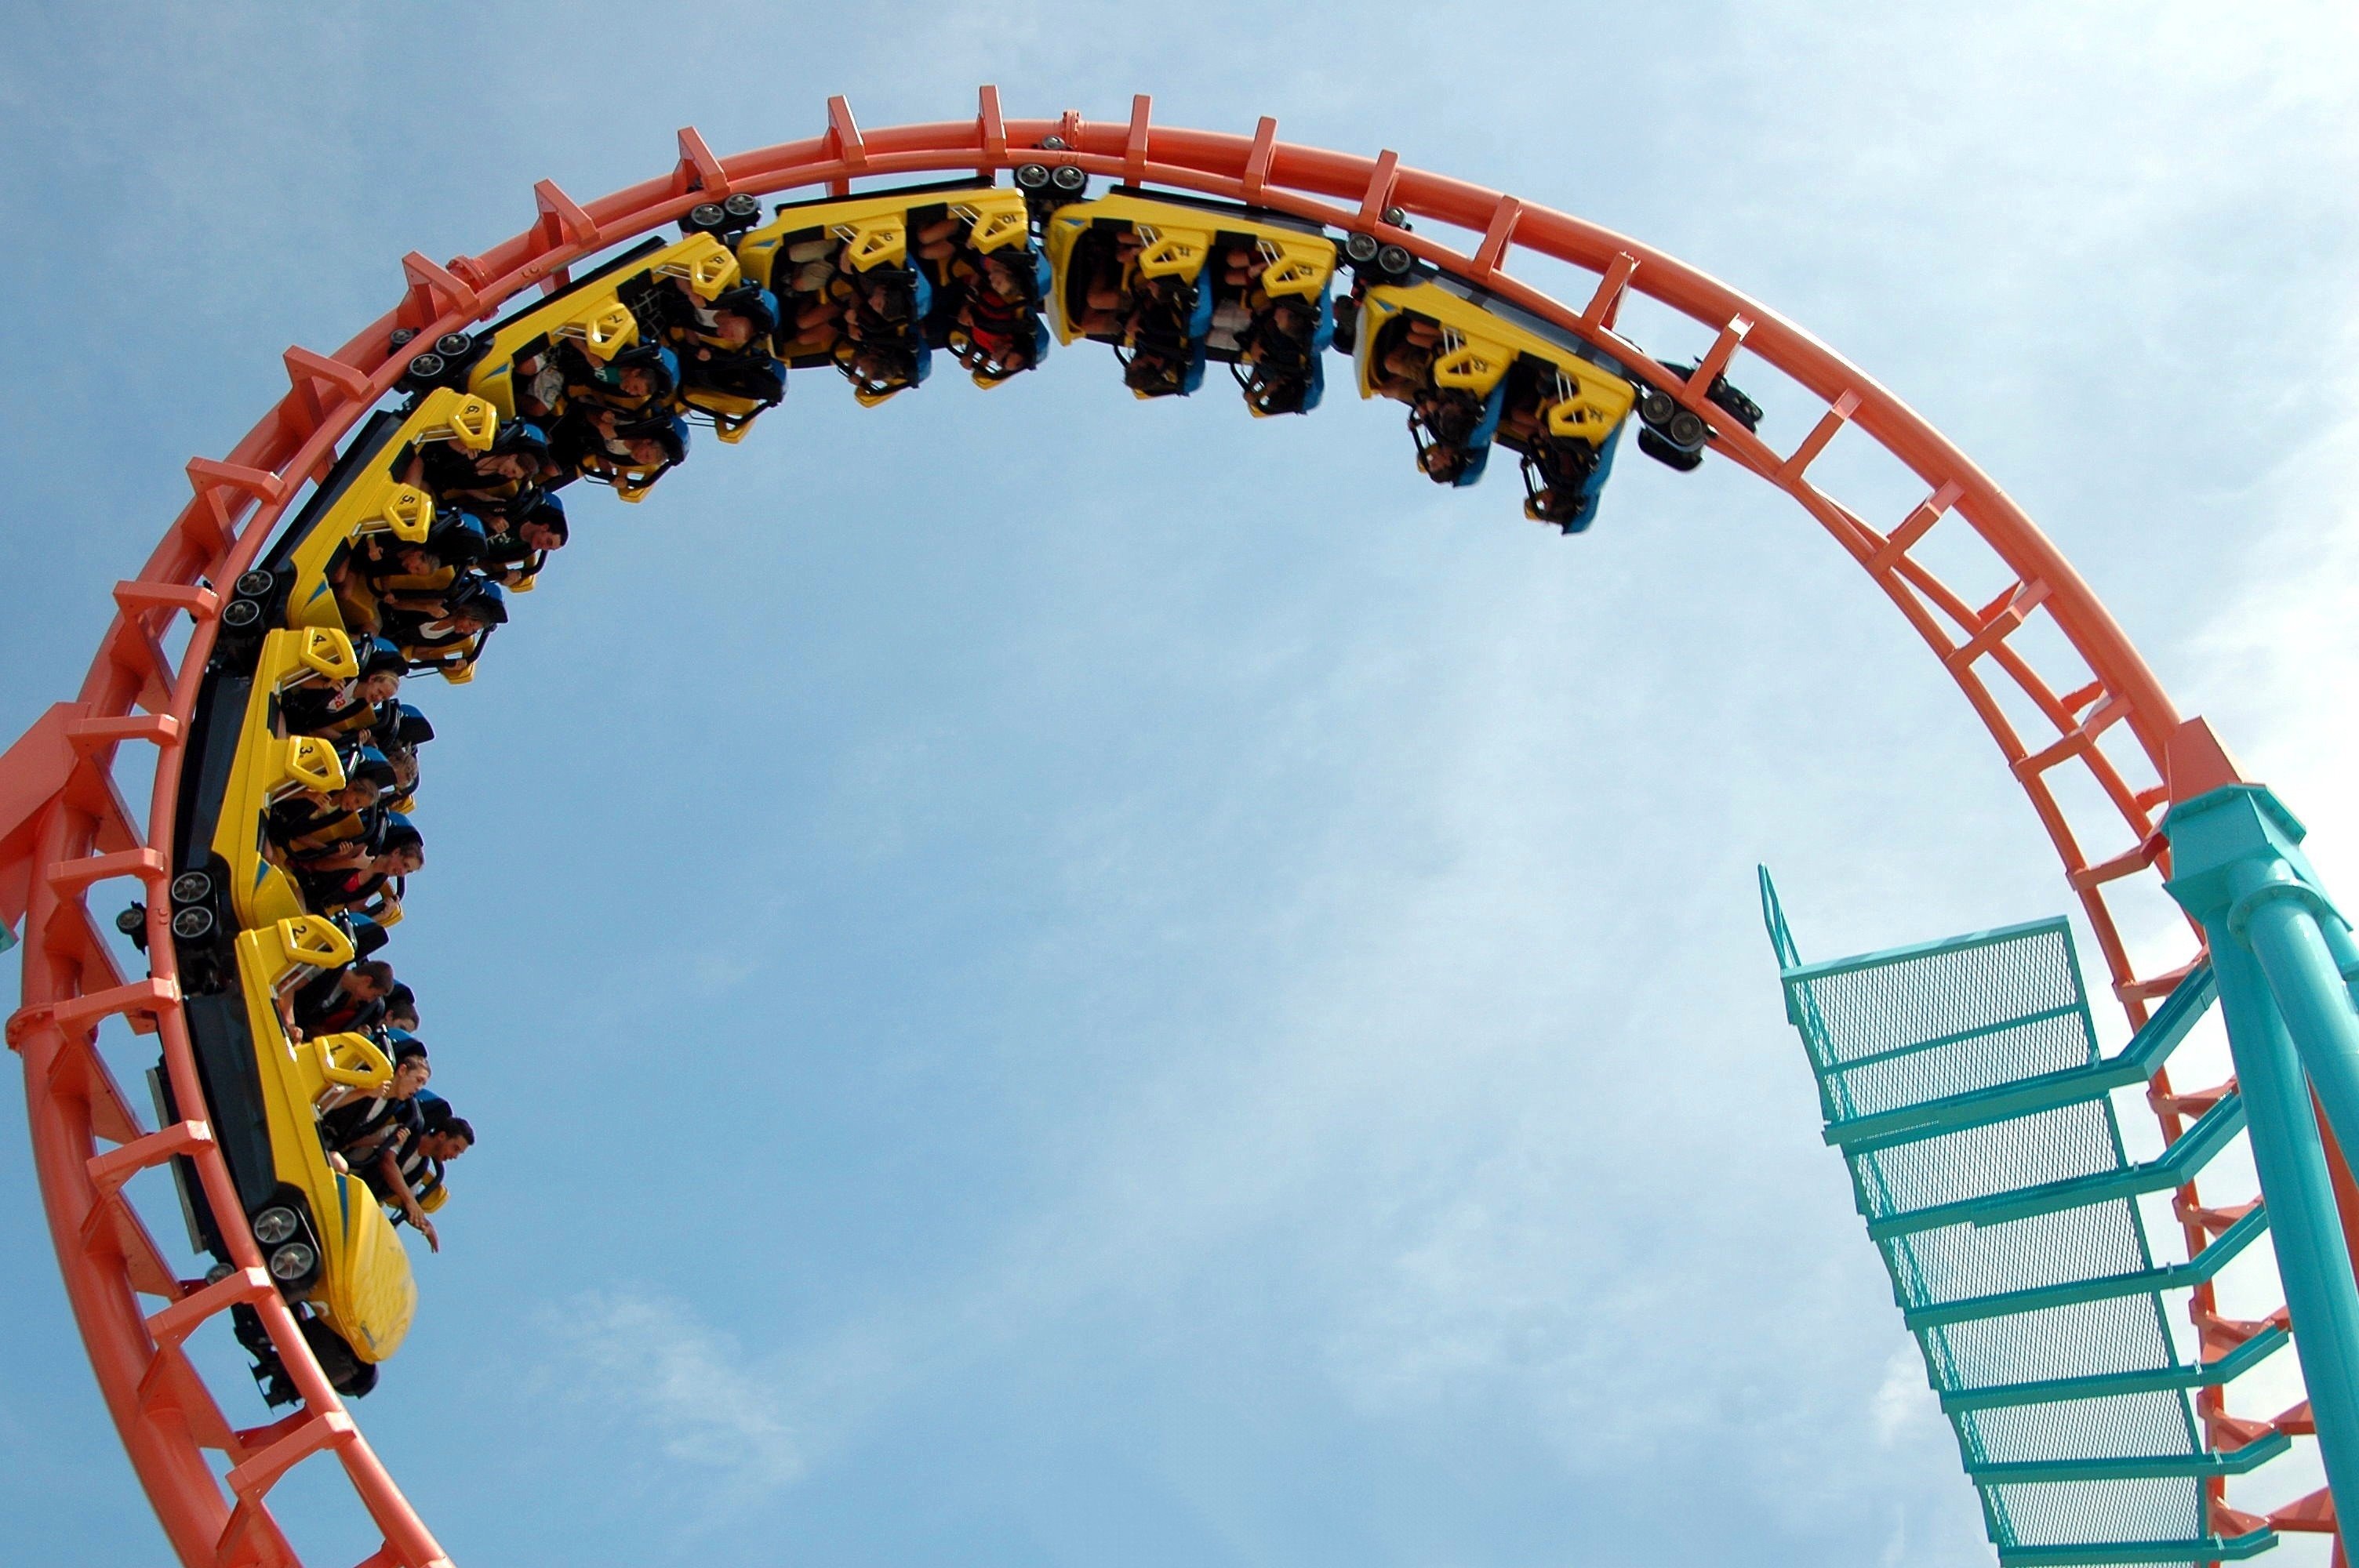
structure, people, sky, track, adventure, summer, recreation, motion, high, amusement park, park, ride, coaster, attraction, speed, thrill, leisure, roller coaster, rollercoaster, fear, fun, roller, amusement, scream, fast, loop, entertainment, excitement, theme, amusement ride, outdoor recreation, nonbuilding structure